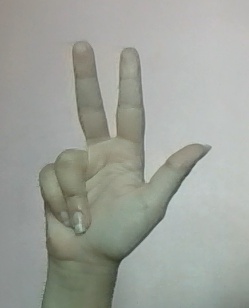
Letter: al